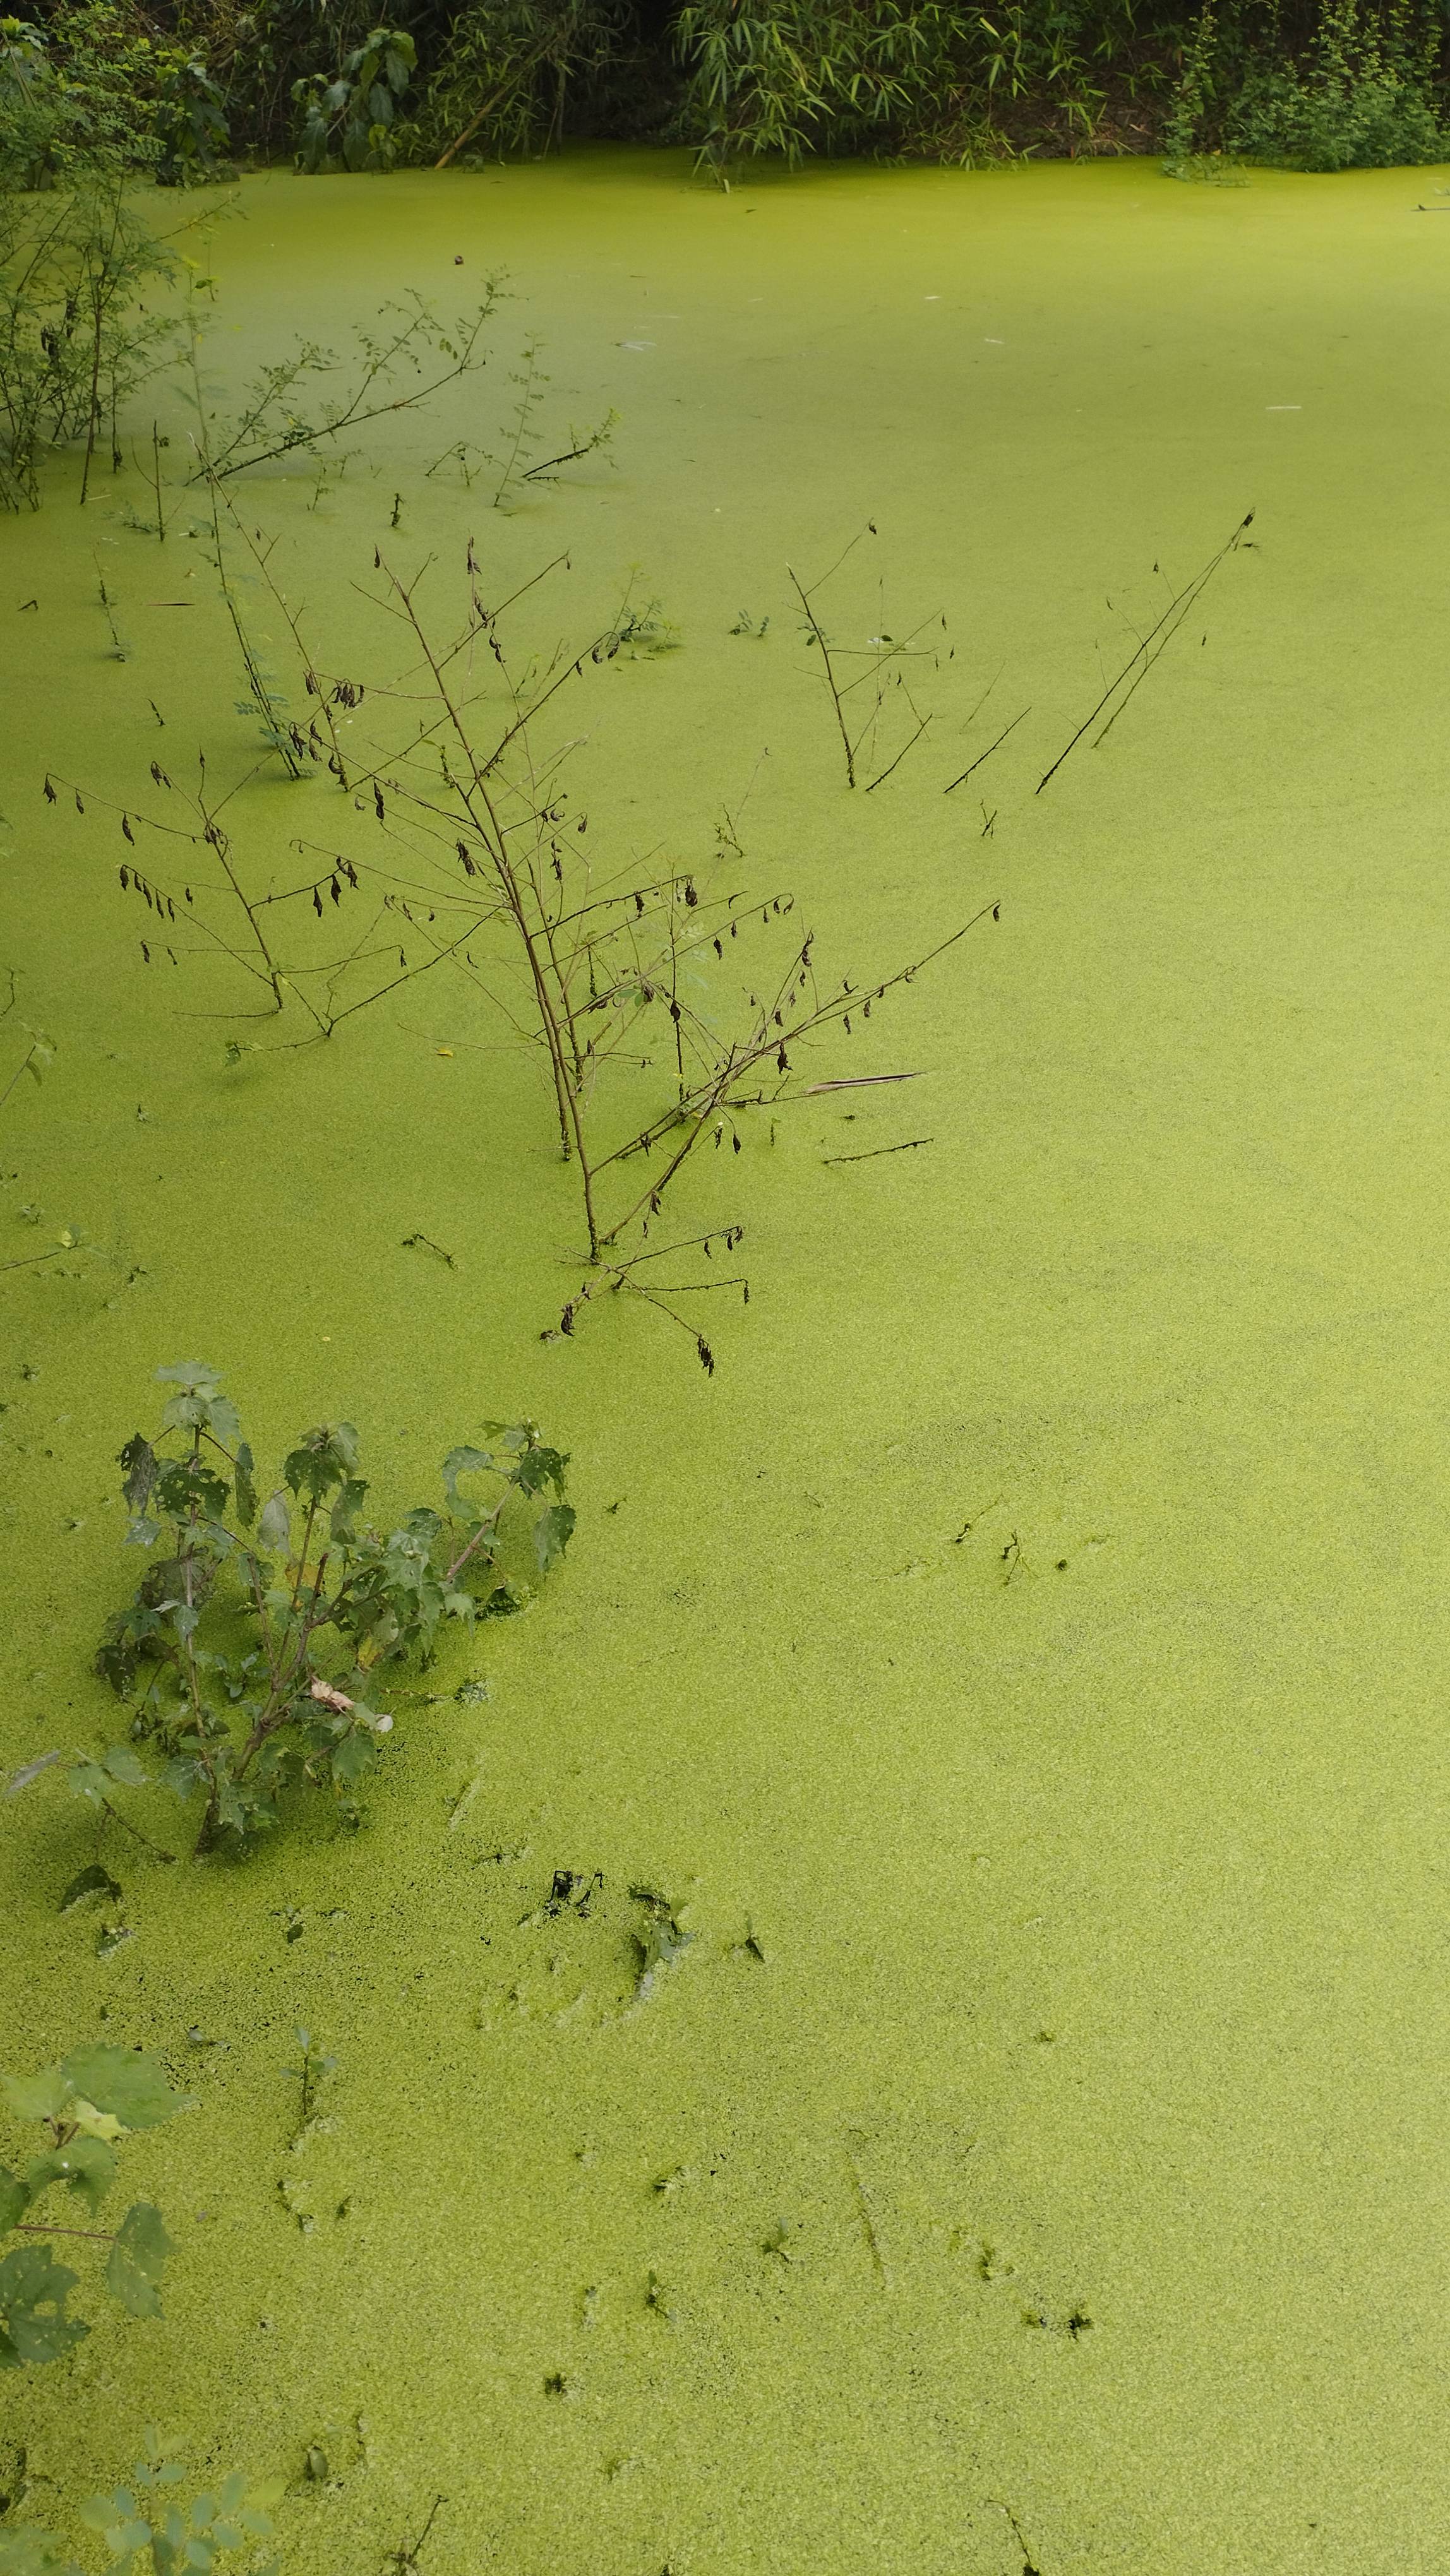
Species: Common Duckweeds (Lemna minor)